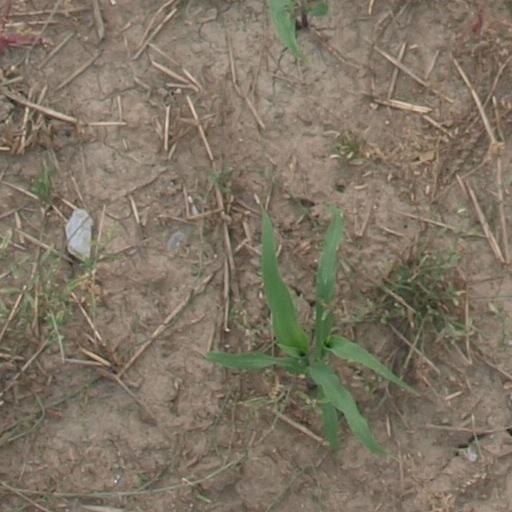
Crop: maize; corn